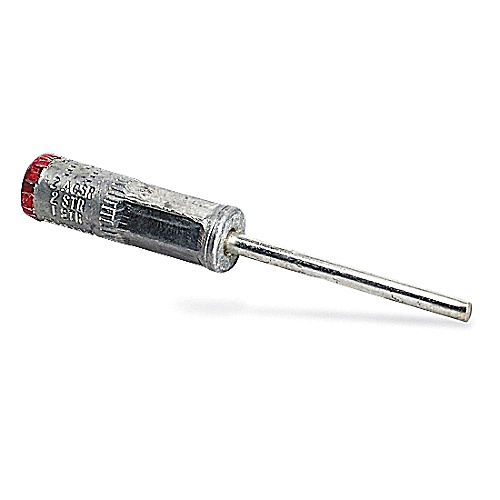
Blackburn PKL36-1
Compression Pin Terminal Aluminum, Contax filled for Wire Range 1/0 ASCR, 1/0 Str., Pigtail: 0.258 x 6, Mechanical Dies: 840, K840, TX, Hydraulic Dies: 840, B48EA, EEI 11A, K840, U249, 76 Blackburn PKL36-1 is now available new, surplus, and used from Williams Automation. If you need a specific firmware or series relating to this item, please call or email us with your request. We can also provide specifications and/or a data sheet for this item upon request. Please call or email us if you require one. Please note we offer UPS Next Day Air shipping for all orders. Please be sure to select next day shipping at checkout, and we will provide same-day shipment. Call (803) 761-7027 if you have any questions about availability, or email us at sales@williamsautomation.com .
Brand: Williams Automation
Category: Hardware > Hardware Accessories > Coils > Compression Coils